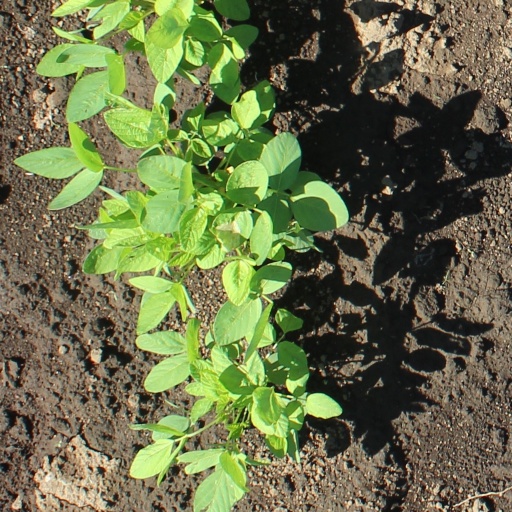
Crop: soybean